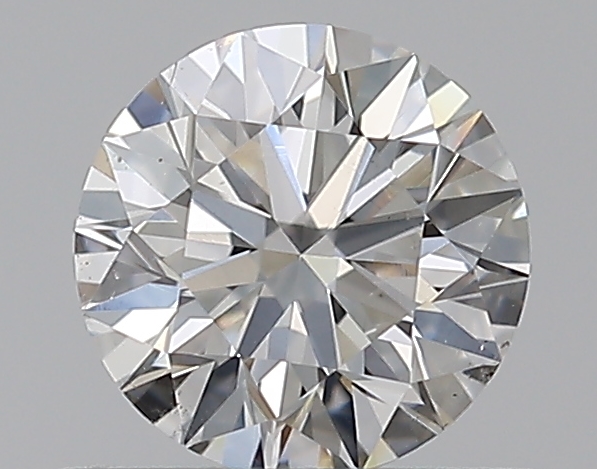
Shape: round
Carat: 0.5
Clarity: SI1
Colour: F
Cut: EX
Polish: EX
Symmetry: EX
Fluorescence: ST
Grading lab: GIA
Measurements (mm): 5.09 x 5.11 x 3.17